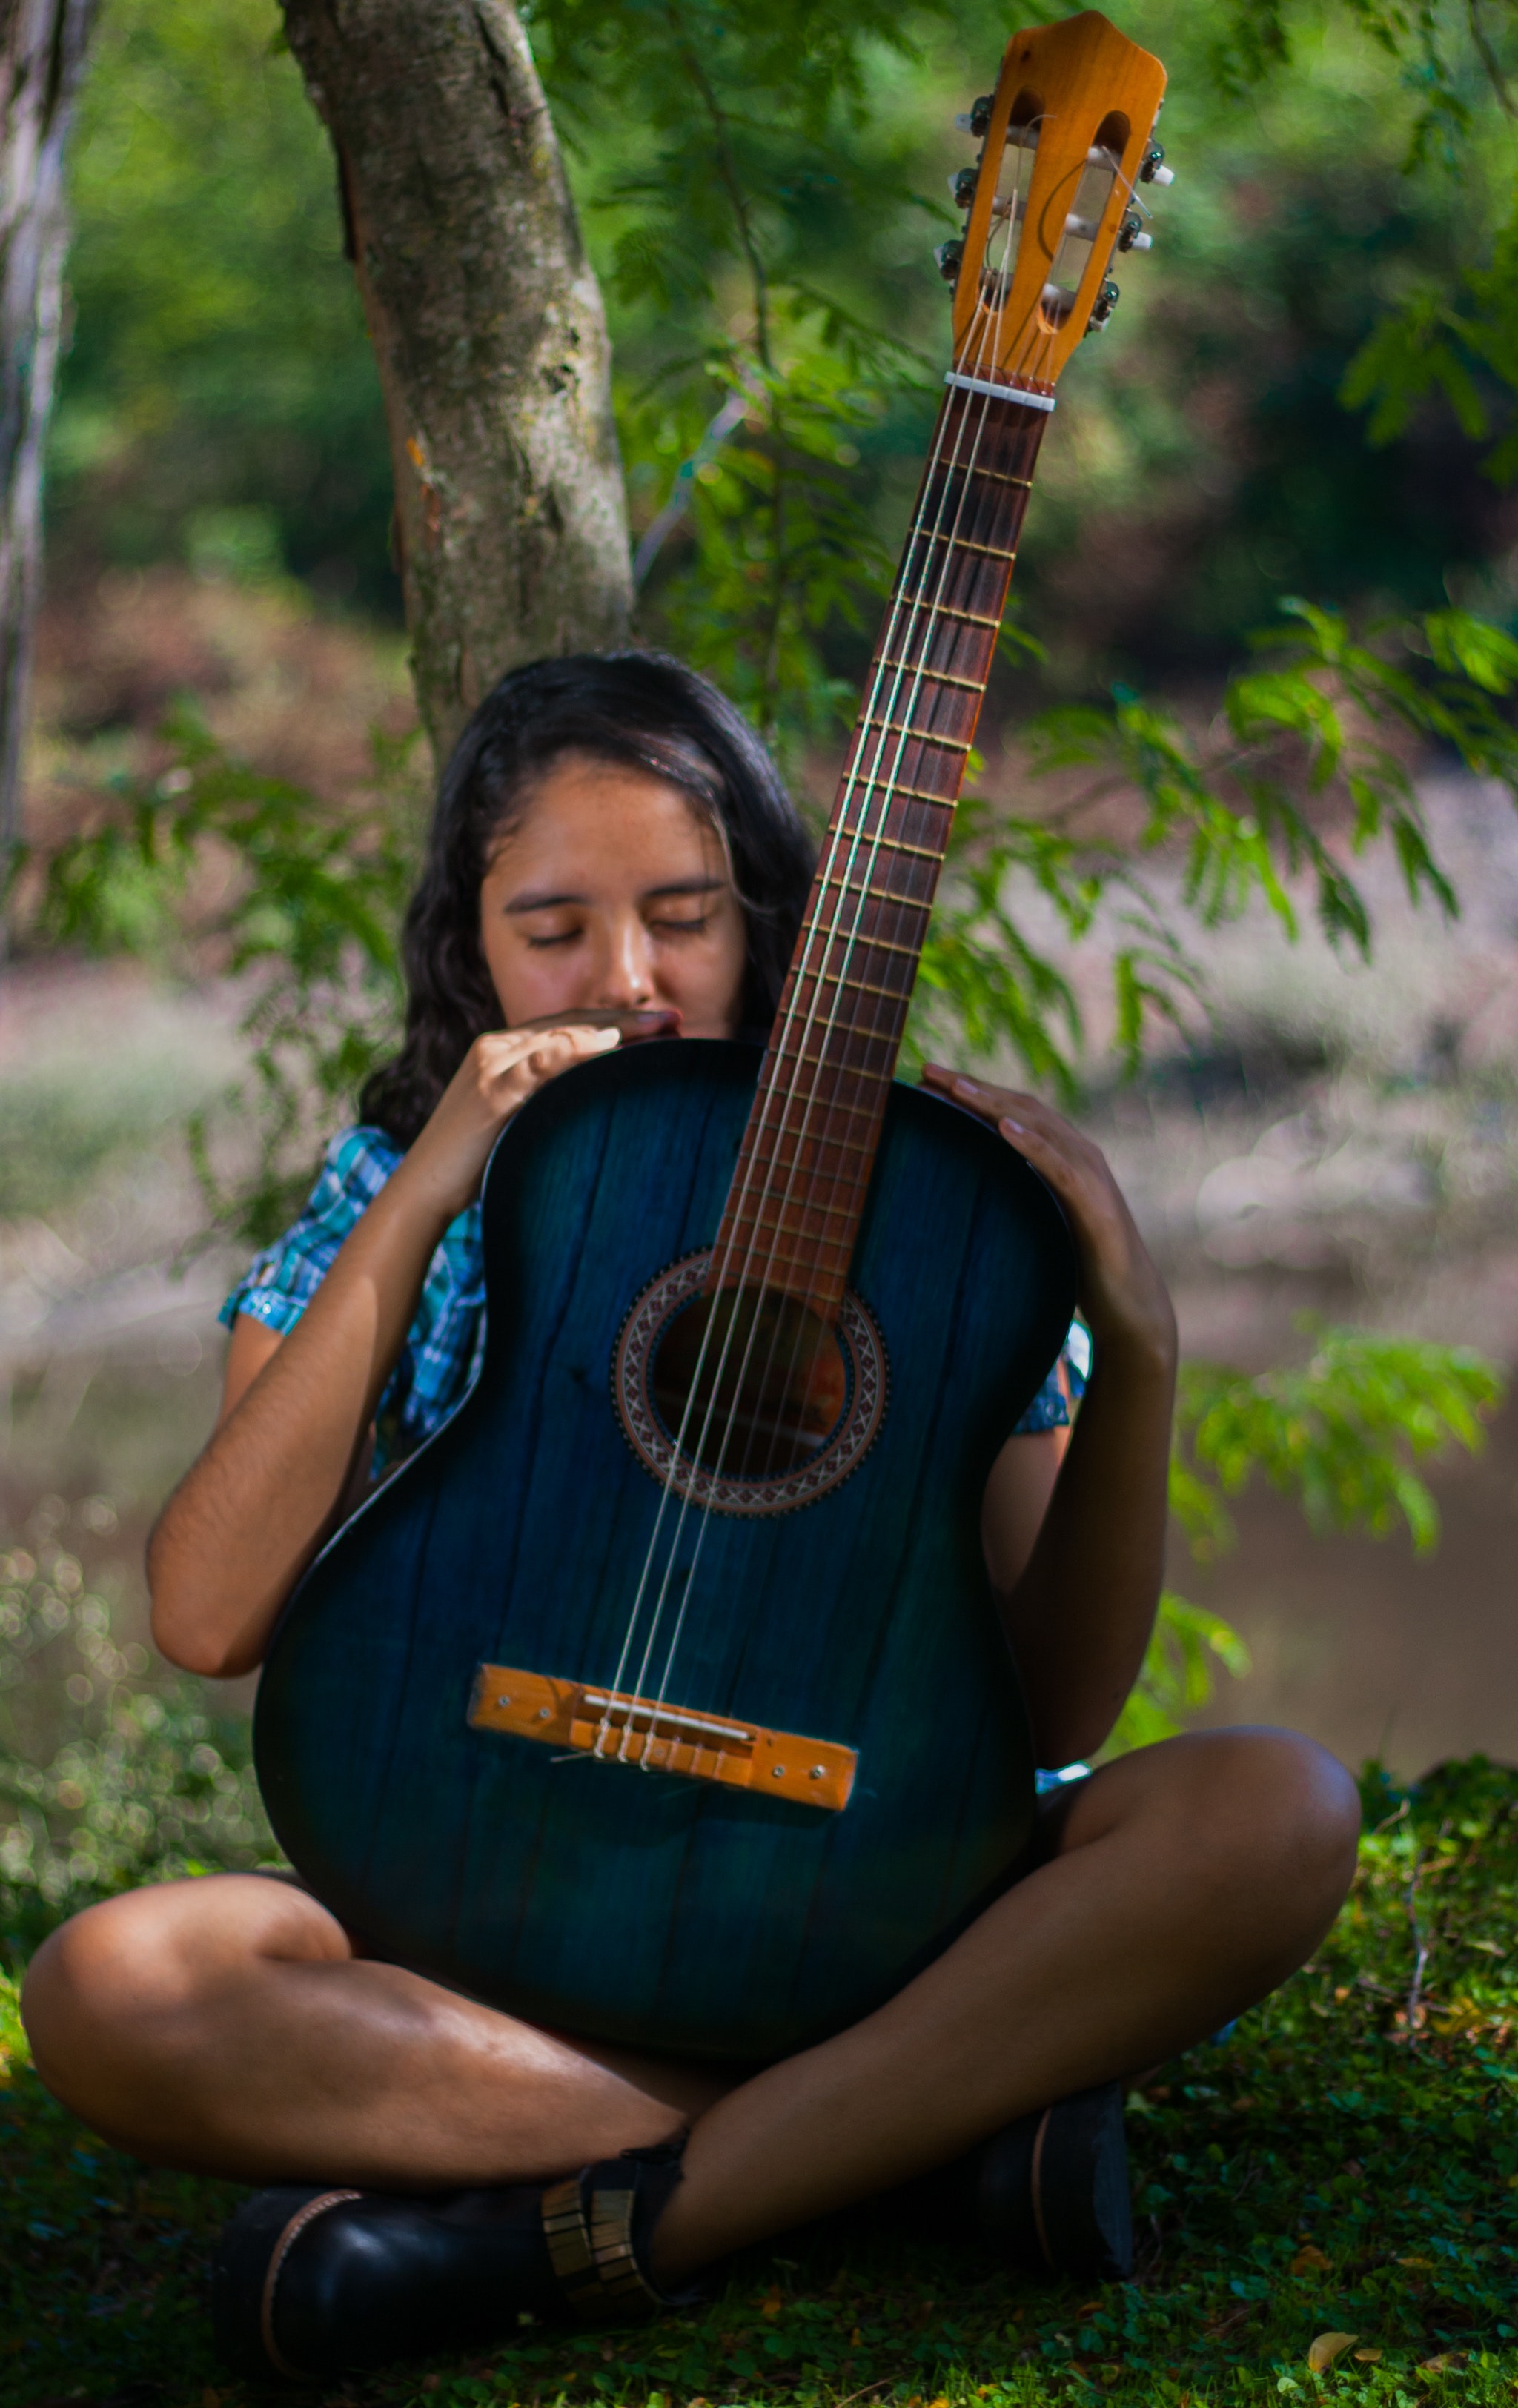
string instrument, musical instrument, guitar, plucked string instruments, musician, string instrument accessory, acoustic guitar, tree, photography, music